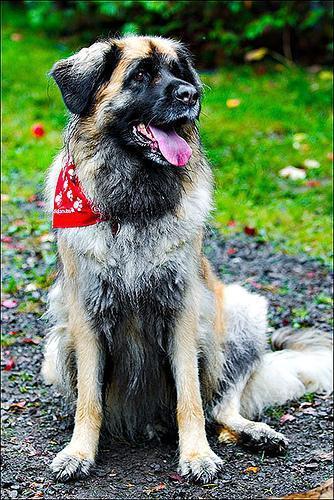
Leonberg